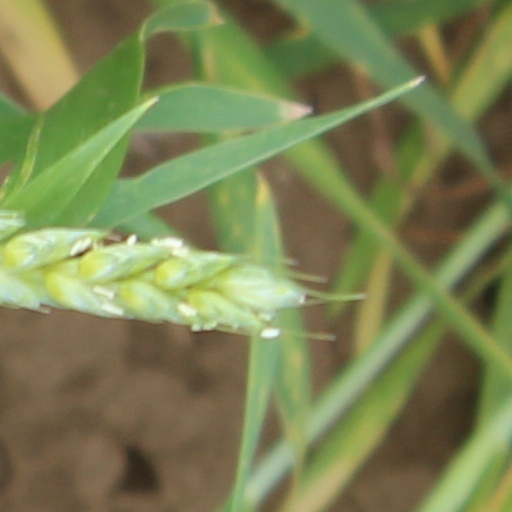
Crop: wheat